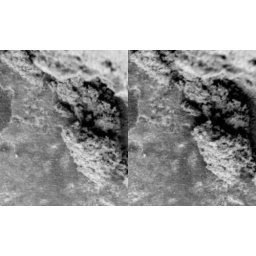
3D closeup of dust ball on RAT surface on rock on Meridiani Plain, Mars. Taken by Opportunity March 13, 2005.